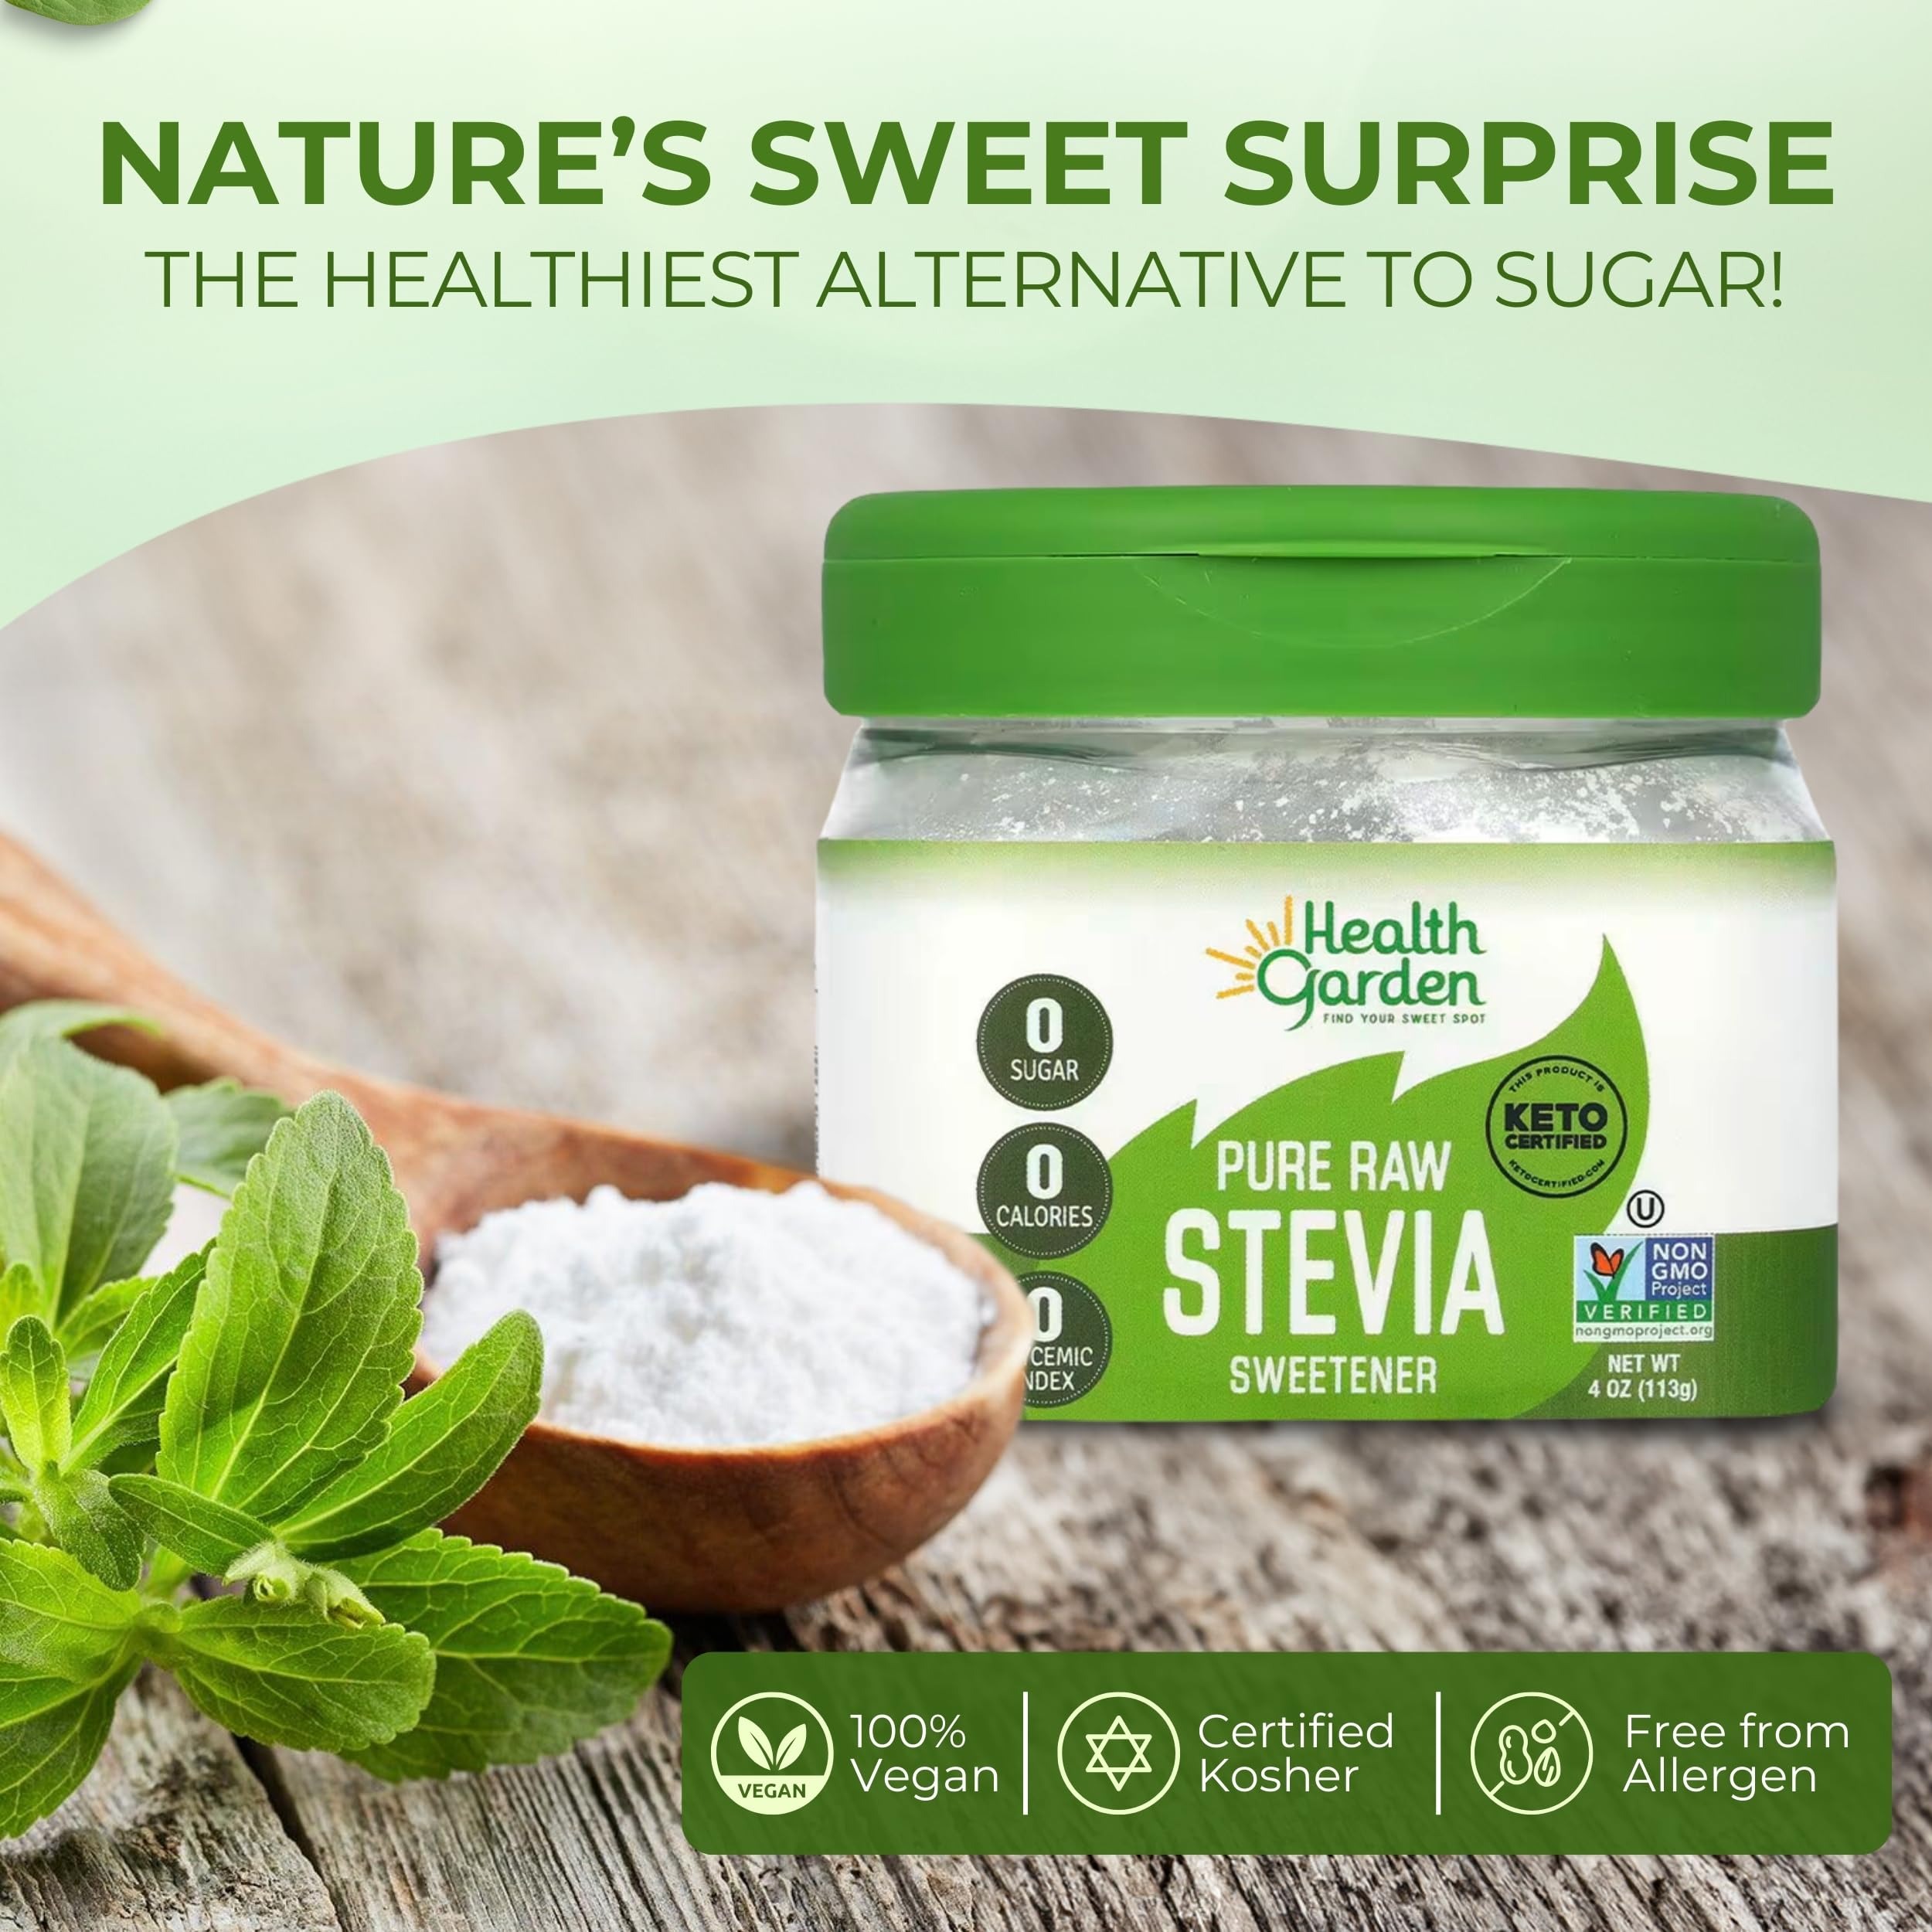
Item Name: Health Garden Pure Raw Stevia Sweetener, 4 oz Jar, 100% Natural, No Additives, Keto Friendly, Zero Calorie Sugar Substitute, Sugar Alternative, Gluten-Free, Vegan, Kosher, 6X Sweeter Than Sugar
Bullet Point 1: 100% PURE STEVIA – NO ADDITIVES – Enjoy the clean, naturally sweet taste of pure raw stevia powder without erythritol, dextrose, or fillers. A healthier alternative to artificial sweeteners, perfect for keto, paleo, and diabetic-friendly diets.
Bullet Point 2: ZERO CALORIES, ZERO GLYCEMIC IMPACT – Health Garden Stevia is a zero-calorie, zero-glycemic sweetener, making it ideal for managing blood sugar levels while enjoying guilt-free sweetness. Use it as a sugar substitute in coffee, tea, and baking.
Bullet Point 3: 6X SWEETER THAN SUGAR – LONG-LASTING VALUE – A little goes a long way! Our organic stevia powder is naturally 6X sweeter than sugar, requiring just a small amount for the same sweet taste. Dissolves instantly in hot and cold beverages.
Bullet Point 4: KETO CERTIFIED, VEGAN & GLUTEN-FREE – This keto-friendly powdered sweetener is perfect for those following low-carb, gluten-free, and vegan diets. Health Garden Stevia is non-GMO, kosher, allergen-free, and contains no artificial flavors or preservatives.
Bullet Point 5: PERFECT FOR COFFEE, SMOOTHIES & RECIPES – Elevate your coffee, tea, smoothies, and desserts with natural sweetness! This powdered stevia dissolves easily, making it a seamless sugar replacement for baking, yogurt, sauces, and more.
Product Description: <p><b>Enjoy Pure Sweetness – Zero Calories, Zero Sugar!</b></p><p>Health Garden Pure Raw Stevia is a 100% pure, all-natural sugar substitute, perfect for anyone seeking a healthier alternative to artificial sweeteners. Made with no additives, no erythritol, and no fillers, this powdered stevia is keto-certified, vegan, and gluten-free, making it ideal for low-carb and sugar-free lifestyles.</p><p><b>Pure &amp; Powerful – 6X Sweeter Than Sugar</b></p><p>Just a little goes a long way! This organic stevia powder is naturally six times sweeter than sugar, meaning you only need a fraction of the amount to achieve the same great taste. It dissolves instantly, making it perfect for coffee, tea, smoothies, and yogurt.</p><p><b>Health Benefits You Can Trust</b></p><p>Health Garden Stevia is a zero-calorie, zero-glycemic index sweetener, making it a great choice for diabetics and those monitoring blood sugar levels. Unlike artificial sweeteners, our stevia extract is a 100% natural plant-based sugar alternative with no bitter aftertaste.</p><p><b>Versatile &amp; Convenient</b></p><p>Use it for baking, cooking, beverages, and more! This 4 oz. jar of pure stevia powder is a pantry essential for those who love natural sweetness without the guilt. Whether you're on a keto, paleo, or gluten-free diet, Health Garden Stevia is the perfect way to satisfy your sweet cravings while staying healthy.</p><p><b>Make the Switch to a Healthier Sweetener Today!</b></p><p>Ditch artificial sweeteners and refined sugar – choose Health Garden Pure Raw Stevia for a natural, plant-based sugar alternative that supports your health and well-being.</p><p>
Value: 4.0
Unit: Ounce

Price: 30.075